Derrick Robinson

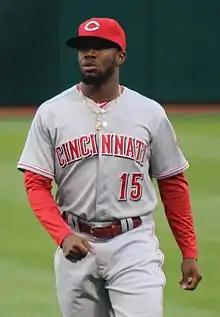
Robinson with the Cincinnati Reds

Derrick Lamar Robinson (born September 28, 1987) is an American former professional baseball outfielder. He played in Major League Baseball (MLB) for the Cincinnati Reds in 2013.